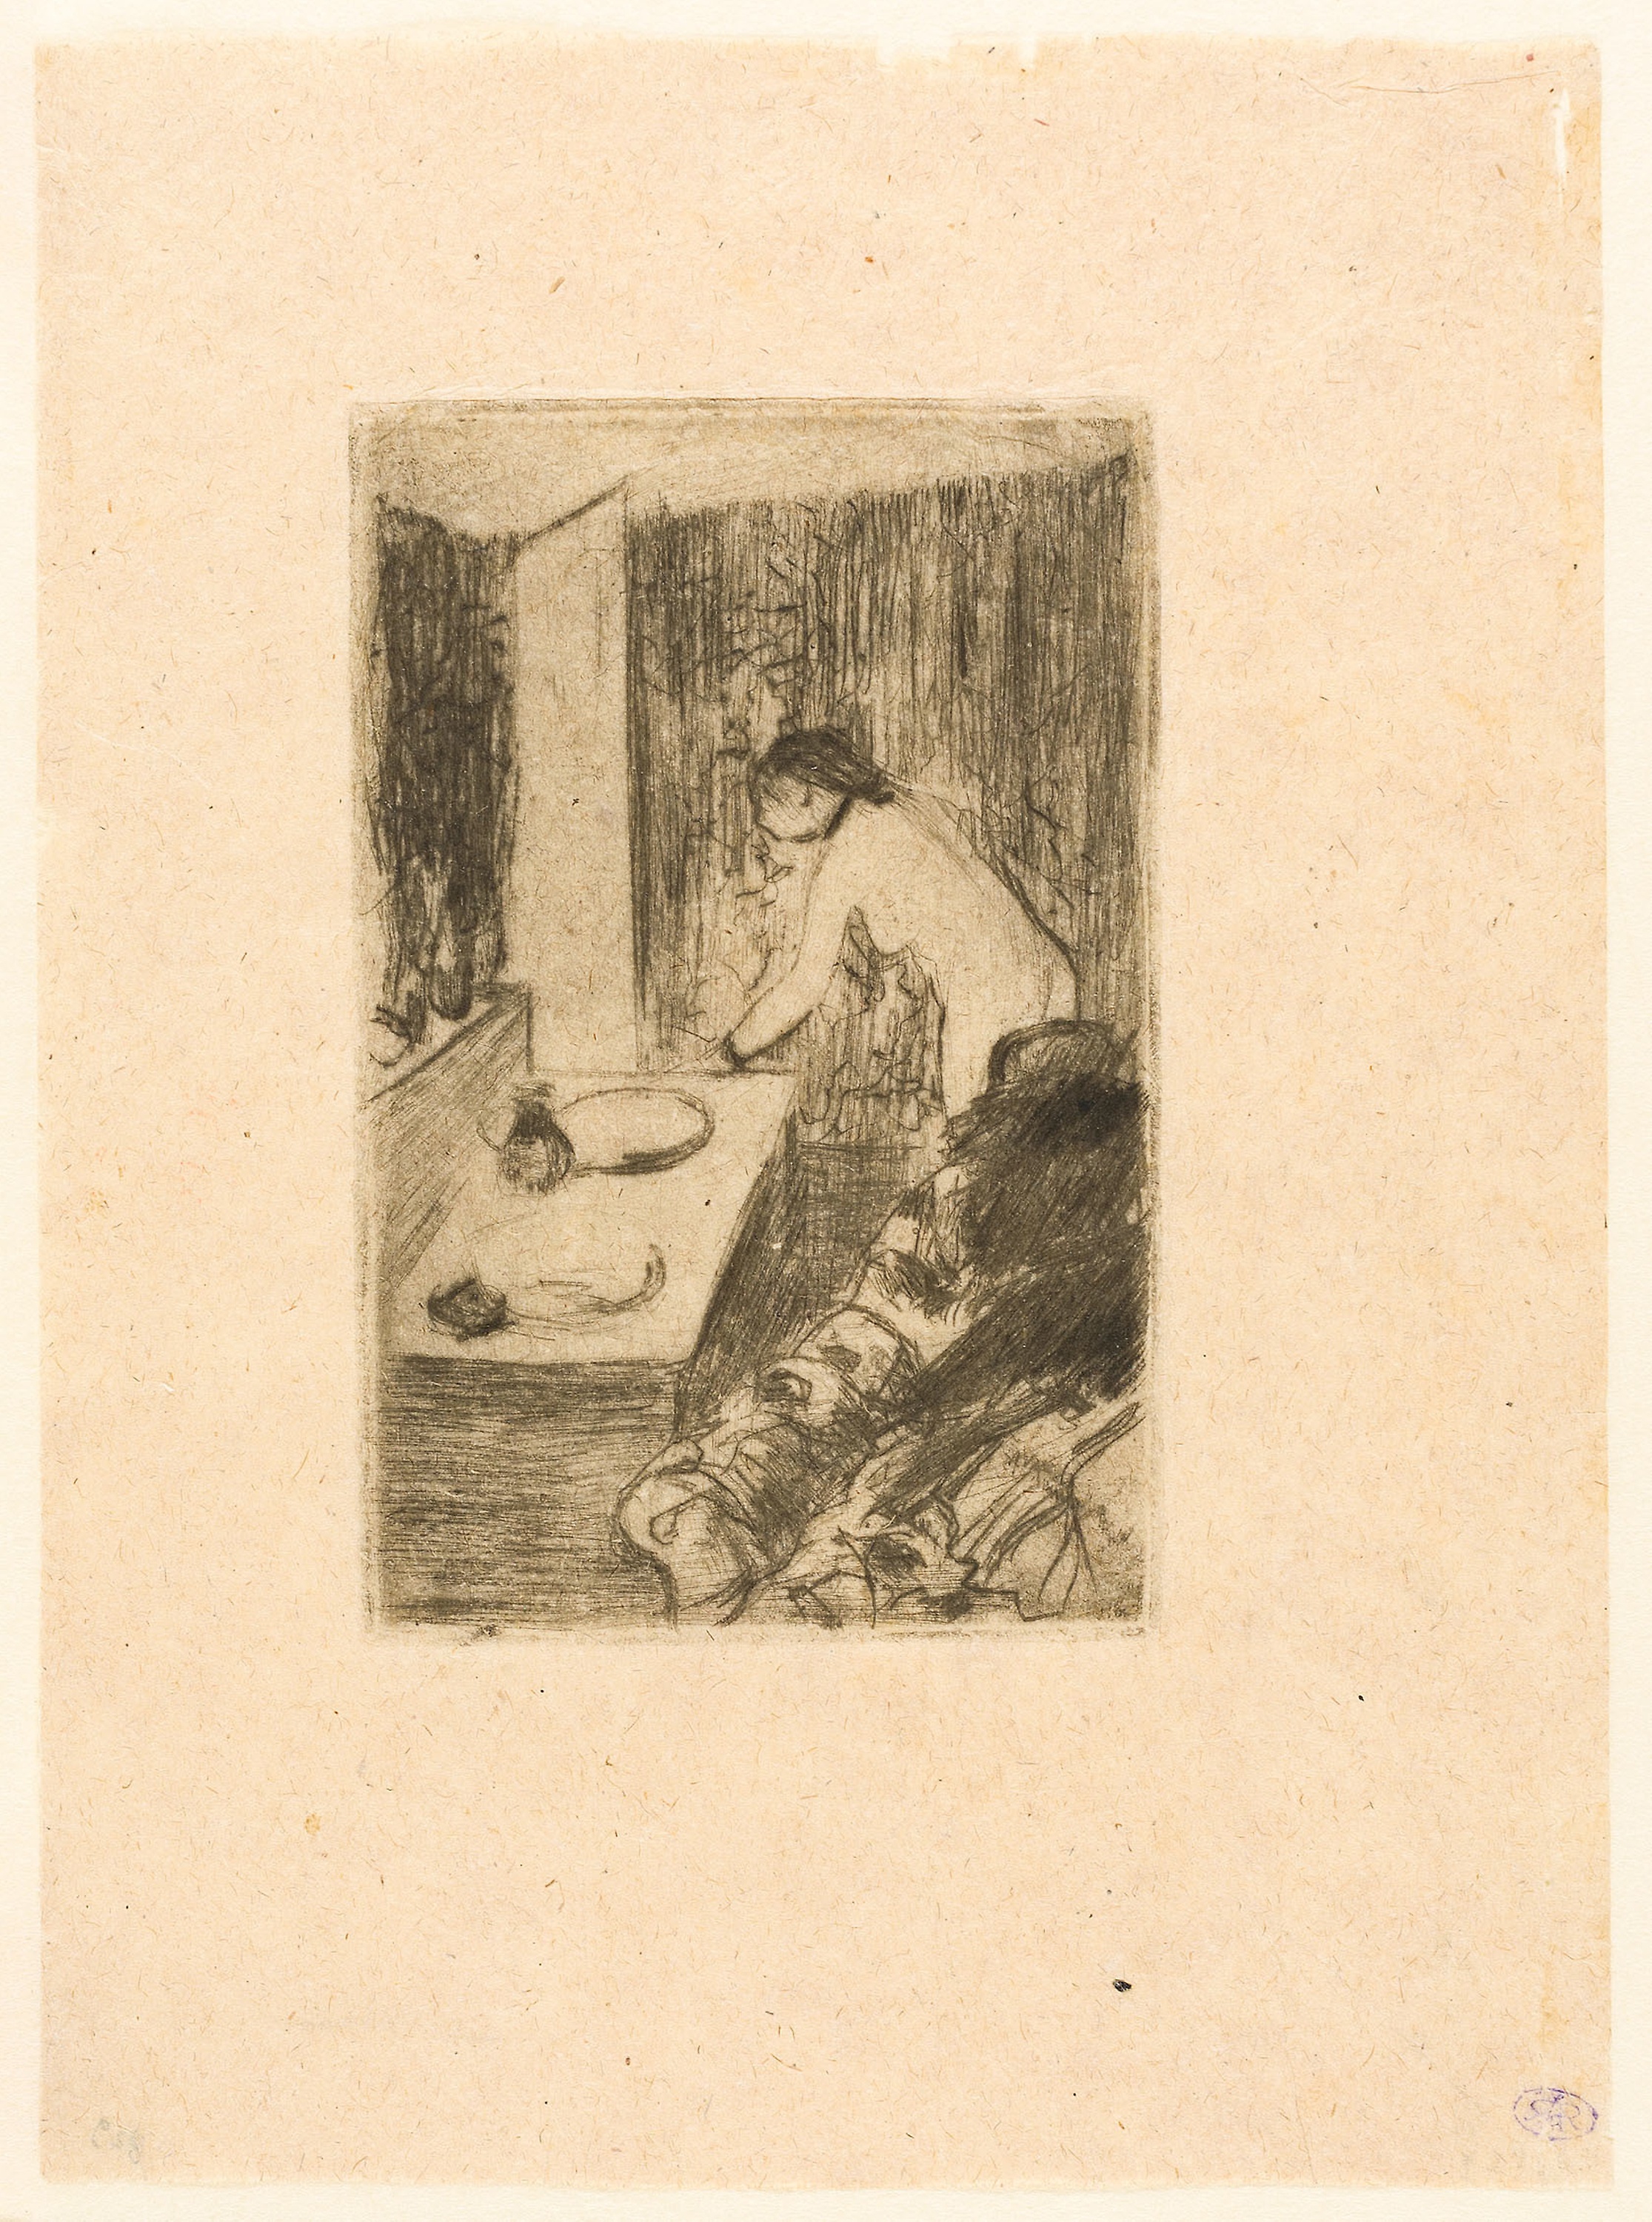
art, drawing, artwork, history, illustration, visual arts, font, painting, paper